Antoine and Sebastian

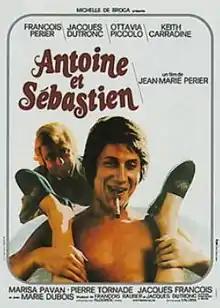

Antoine and Sebastian is a 1974 French comedy-drama film directed by Jean-Marie Périer and starring François Périer, Jacques Dutronc, Ottavia Piccolo and Keith Carradine.